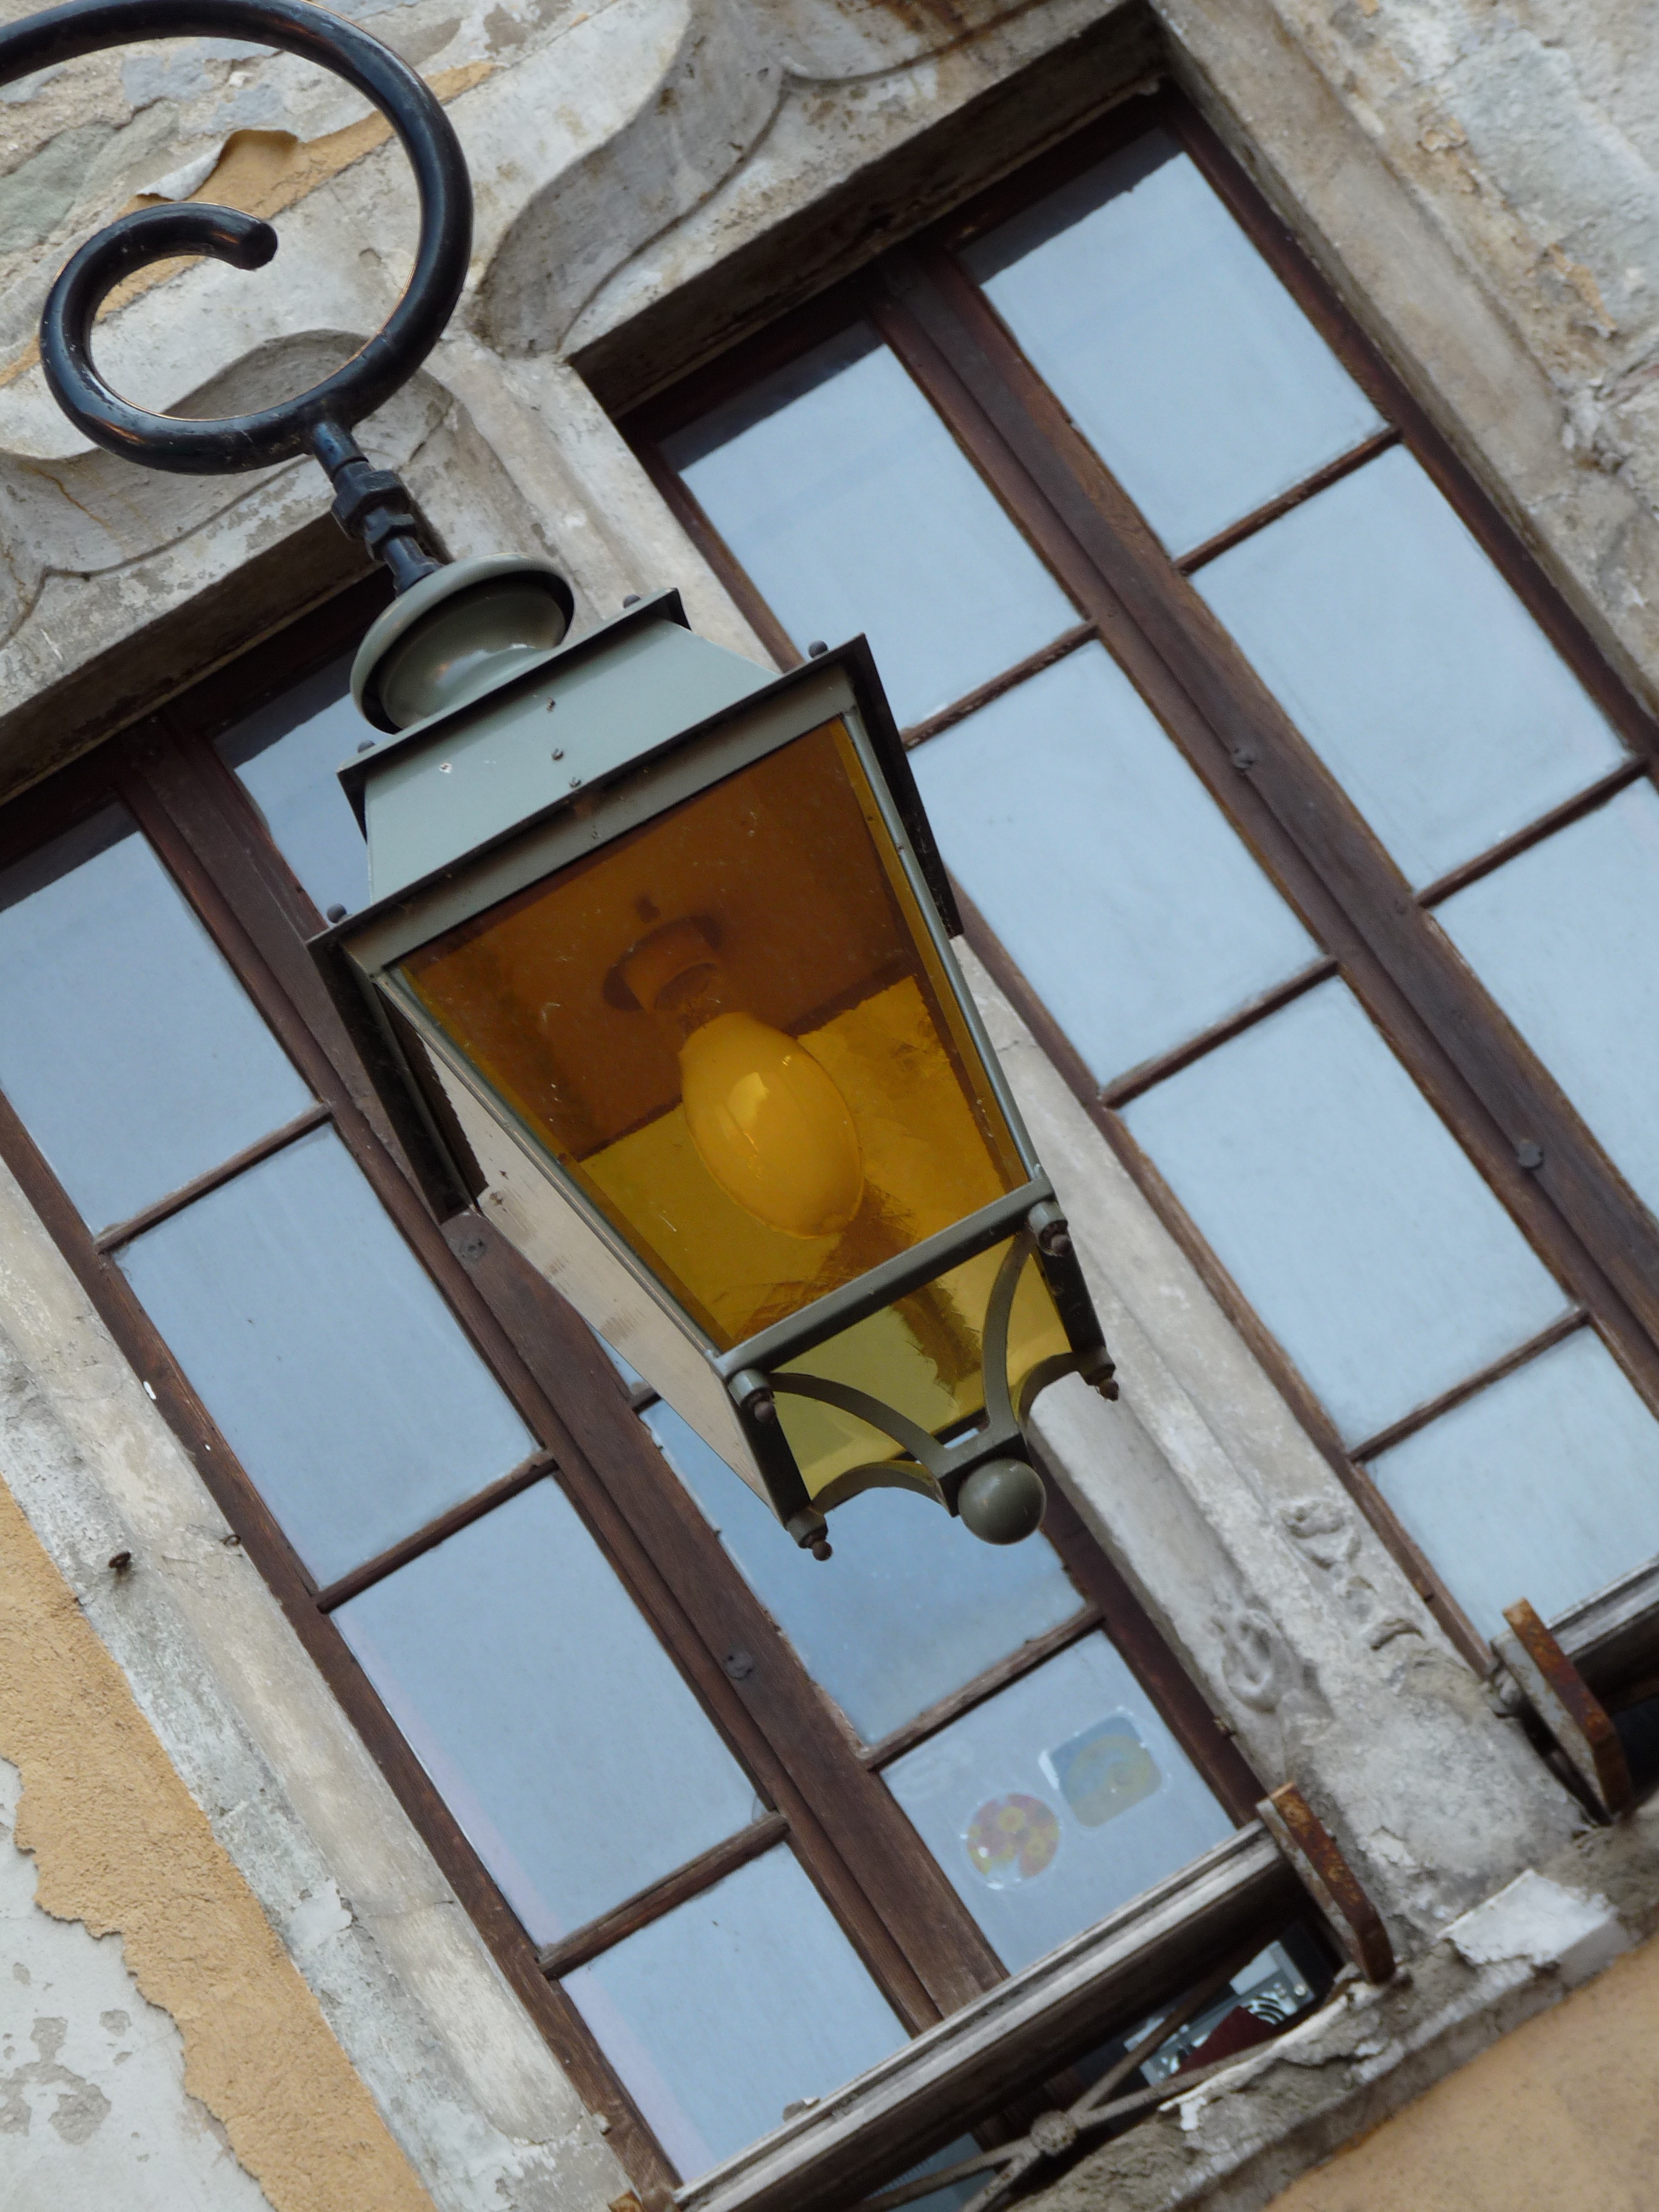
light, wood, street, house, window, glass, roof, building, city, urban, wall, balcony, lantern, color, metal, facade, blue, lighting, shape, daylighting, floor lamp, free image